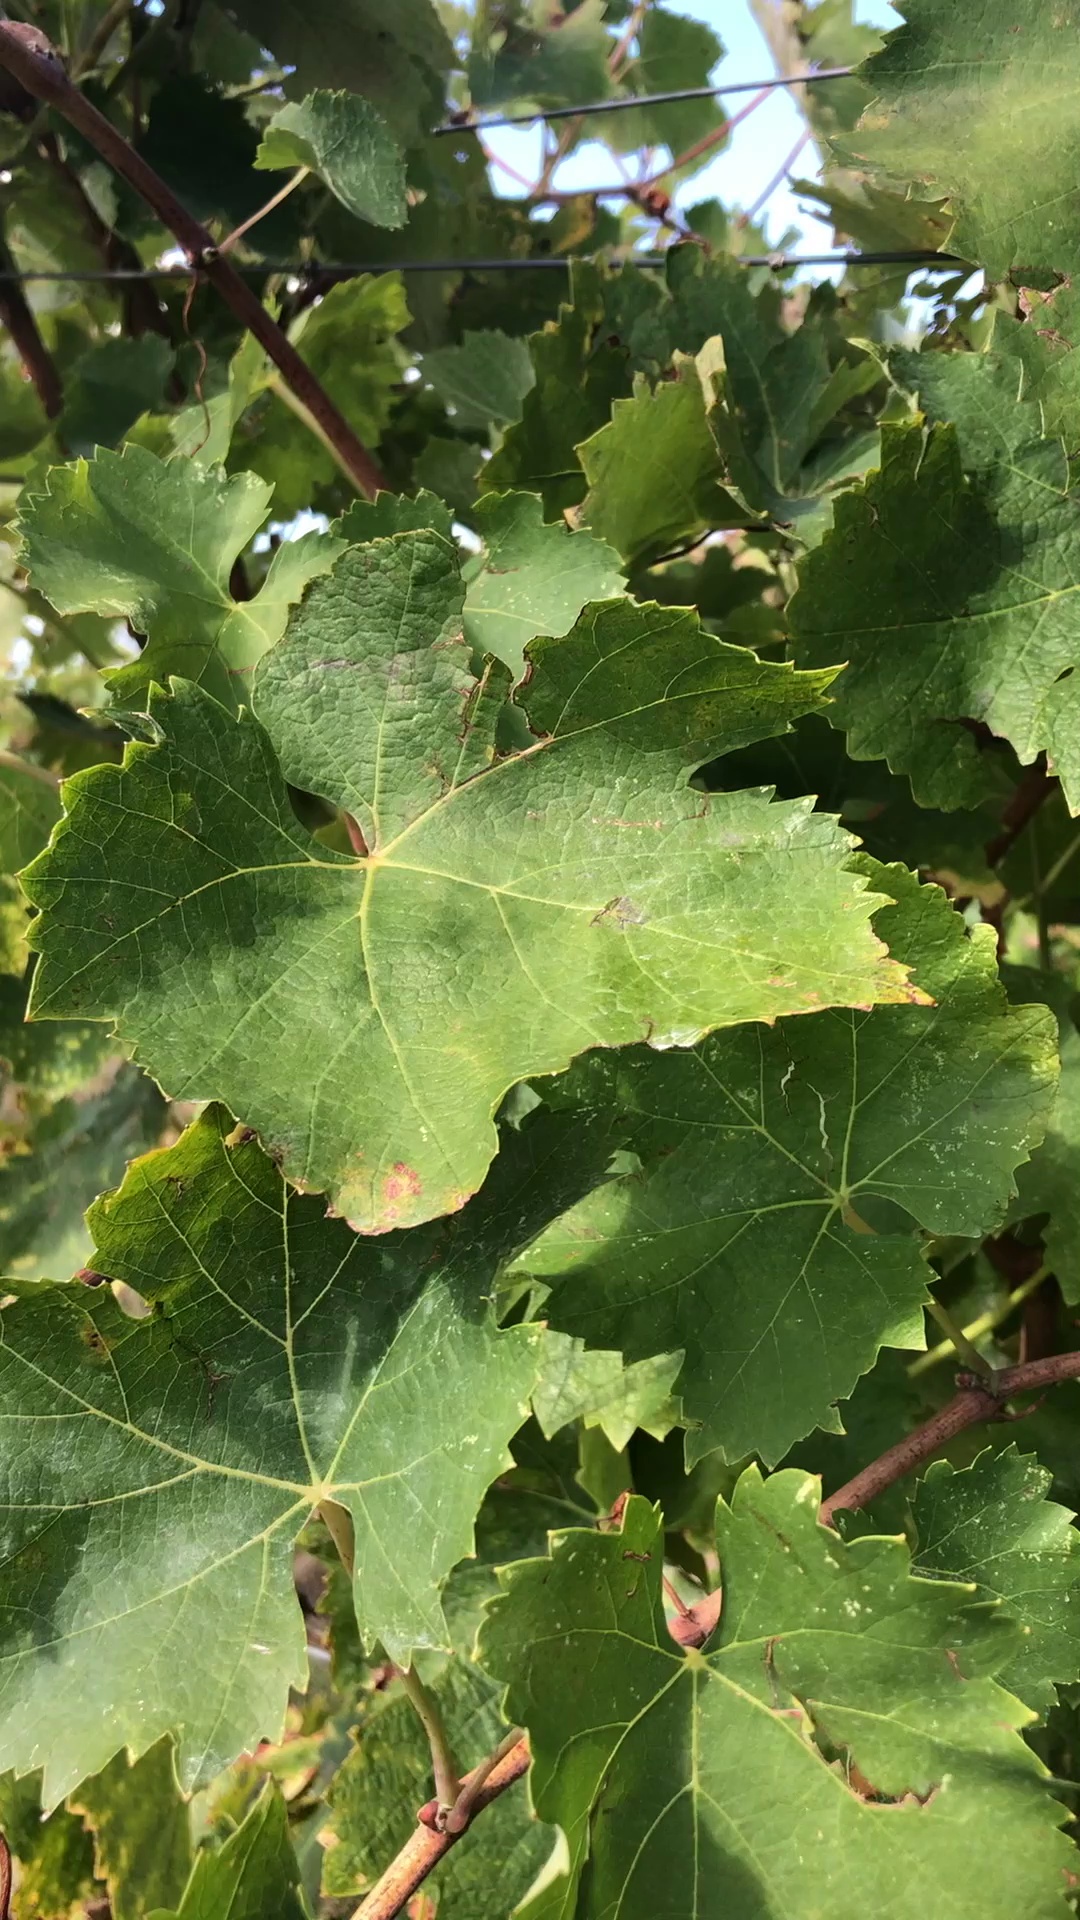
Label: healthy